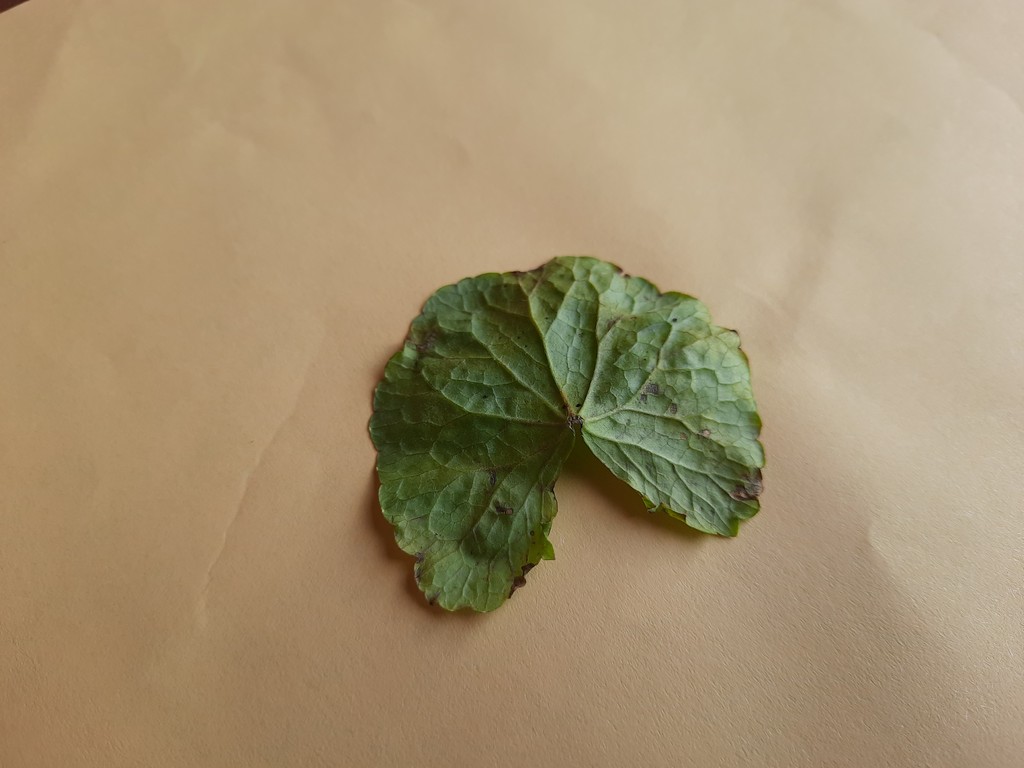
Label: Unhealthy